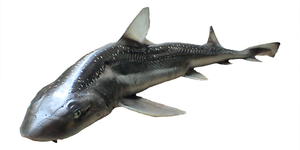
L'émissole étoilée est une espèce de requins.